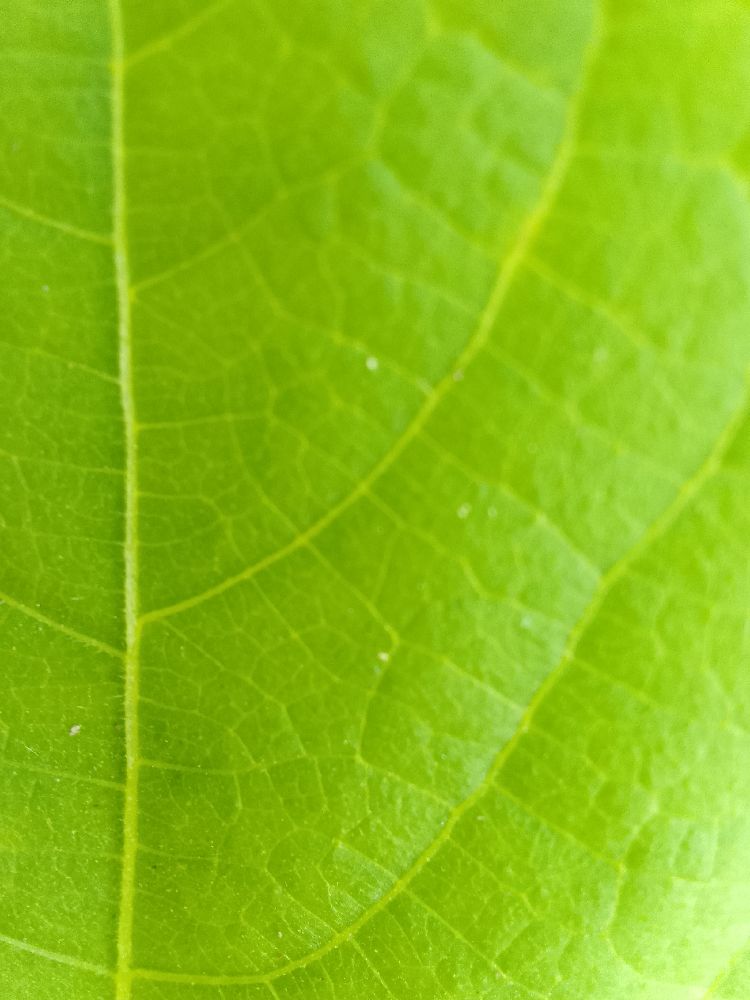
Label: healthy